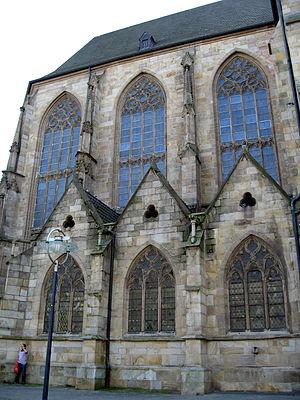
L’église de Saint Renaud est la principale église de Dortmund. Les reliques de saint Renaud de Montauban y auraient été transportées.
La Chanson des quatre fils Aymon, également intitulée Chanson de Renaud de Montauban en référence à son personnage principal, est à l'origine une chanson de geste issue du cycle carolingien. Jouée à la cour des seigneurs par les trouvères et les jongleurs, elle est transcrite dans la littérature médiévale à partir du XIIIᵉ siècle. Cette histoire aux thèmes chevaleresques tient son nom de quatre preux nommés Aalard, Renaud, Richard et Guichard, fils du comte Aymon de Dordone. Renaud de Montauban en est le protagoniste, avec l'enchanteur et voleur Maugis, et le cheval-fée Bayard. Le récit raconte le conflit qui oppose les fils Aymon, vassaux de l'empereur Charlemagne, à ce dernier. Renaud tue Bertolai, neveu favori de Charlemagne, lors d'une partie d'échecs. L'empereur des Francs fait raser en représailles la forteresse des fils Aymon, Montessor, dans les Ardennes. Il les poursuit en Gascogne, où ils sont devenus maîtres de la forteresse de Montauban. Les fils Aymon restent loyaux, tandis que leur adversaire use souvent de traîtrise. Il leur tend un piège en les envoyant affronter, désarmés, plusieurs armées durant la bataille de Vaucouleurs.